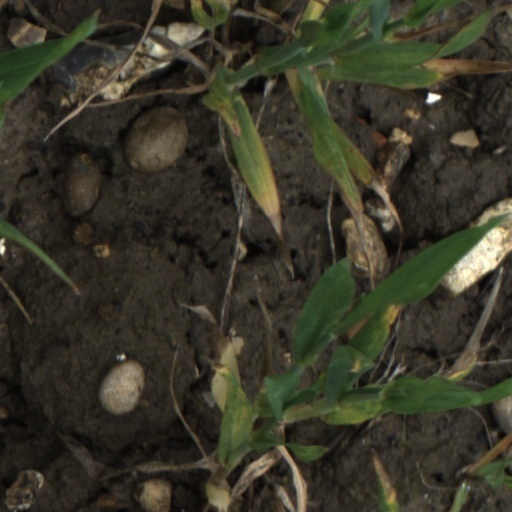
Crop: wheat